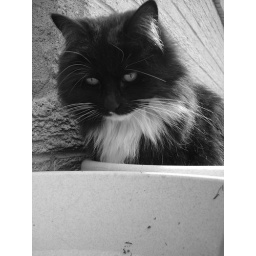
She was sleeping in a flower pot.